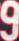
Number: 9